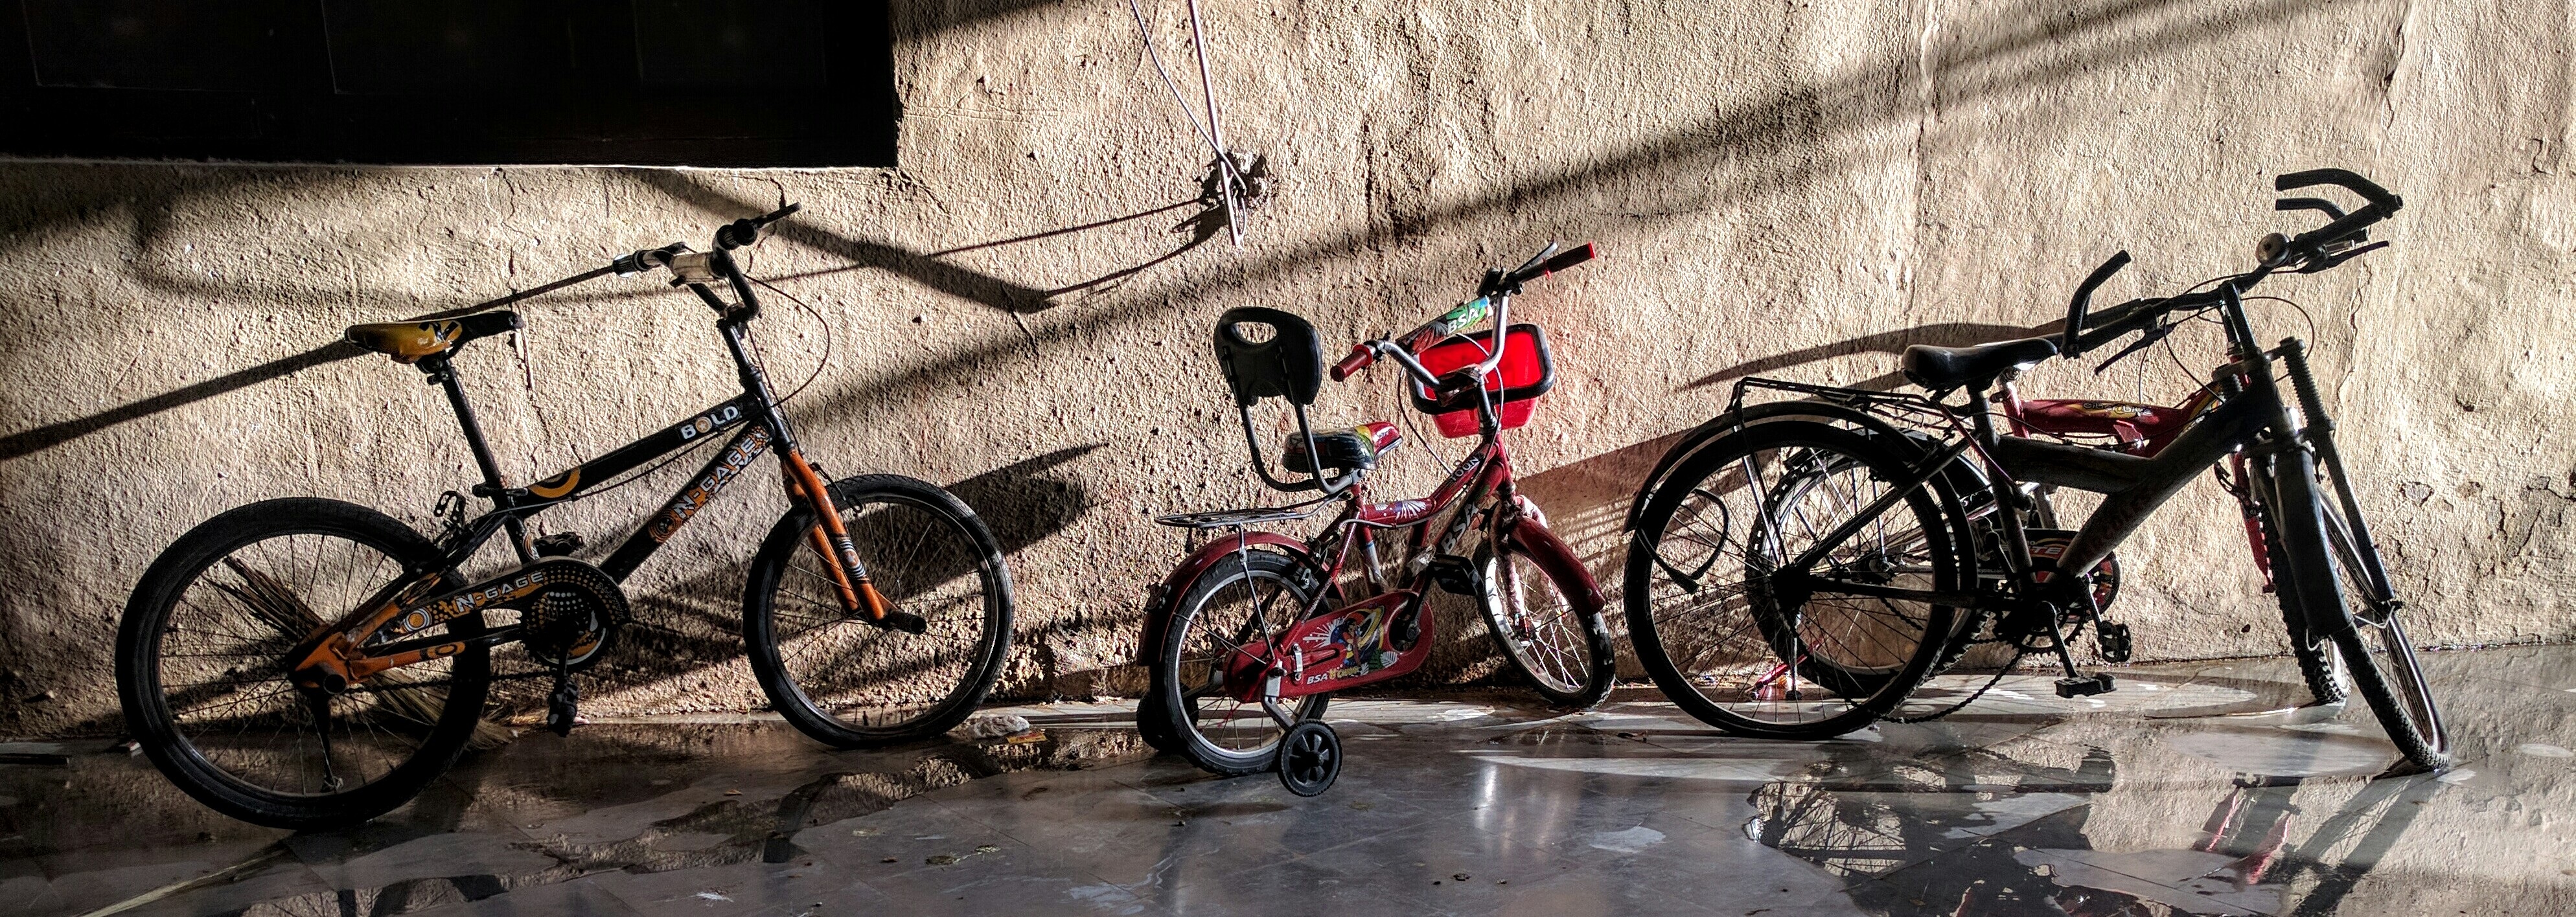
street, bicycle, urban, wall, vehicle, cycle, sports equipment, mountain bike, art, bikes, sunset light, parkig